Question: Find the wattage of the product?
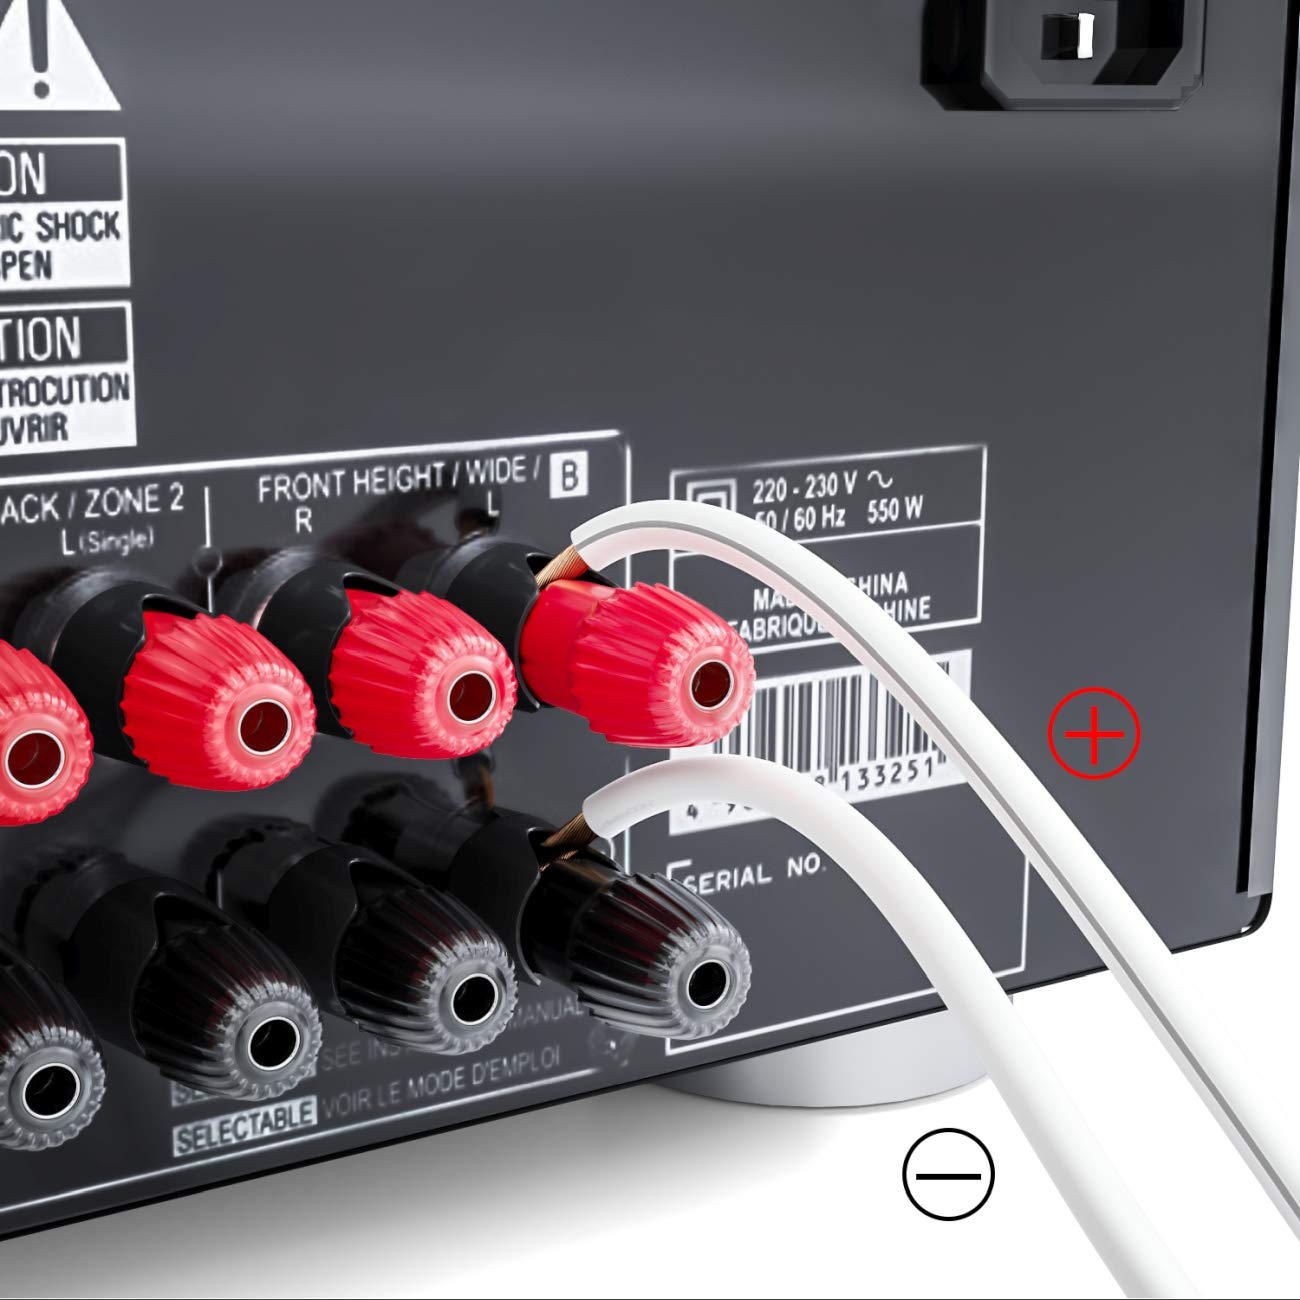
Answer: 550.0 watt